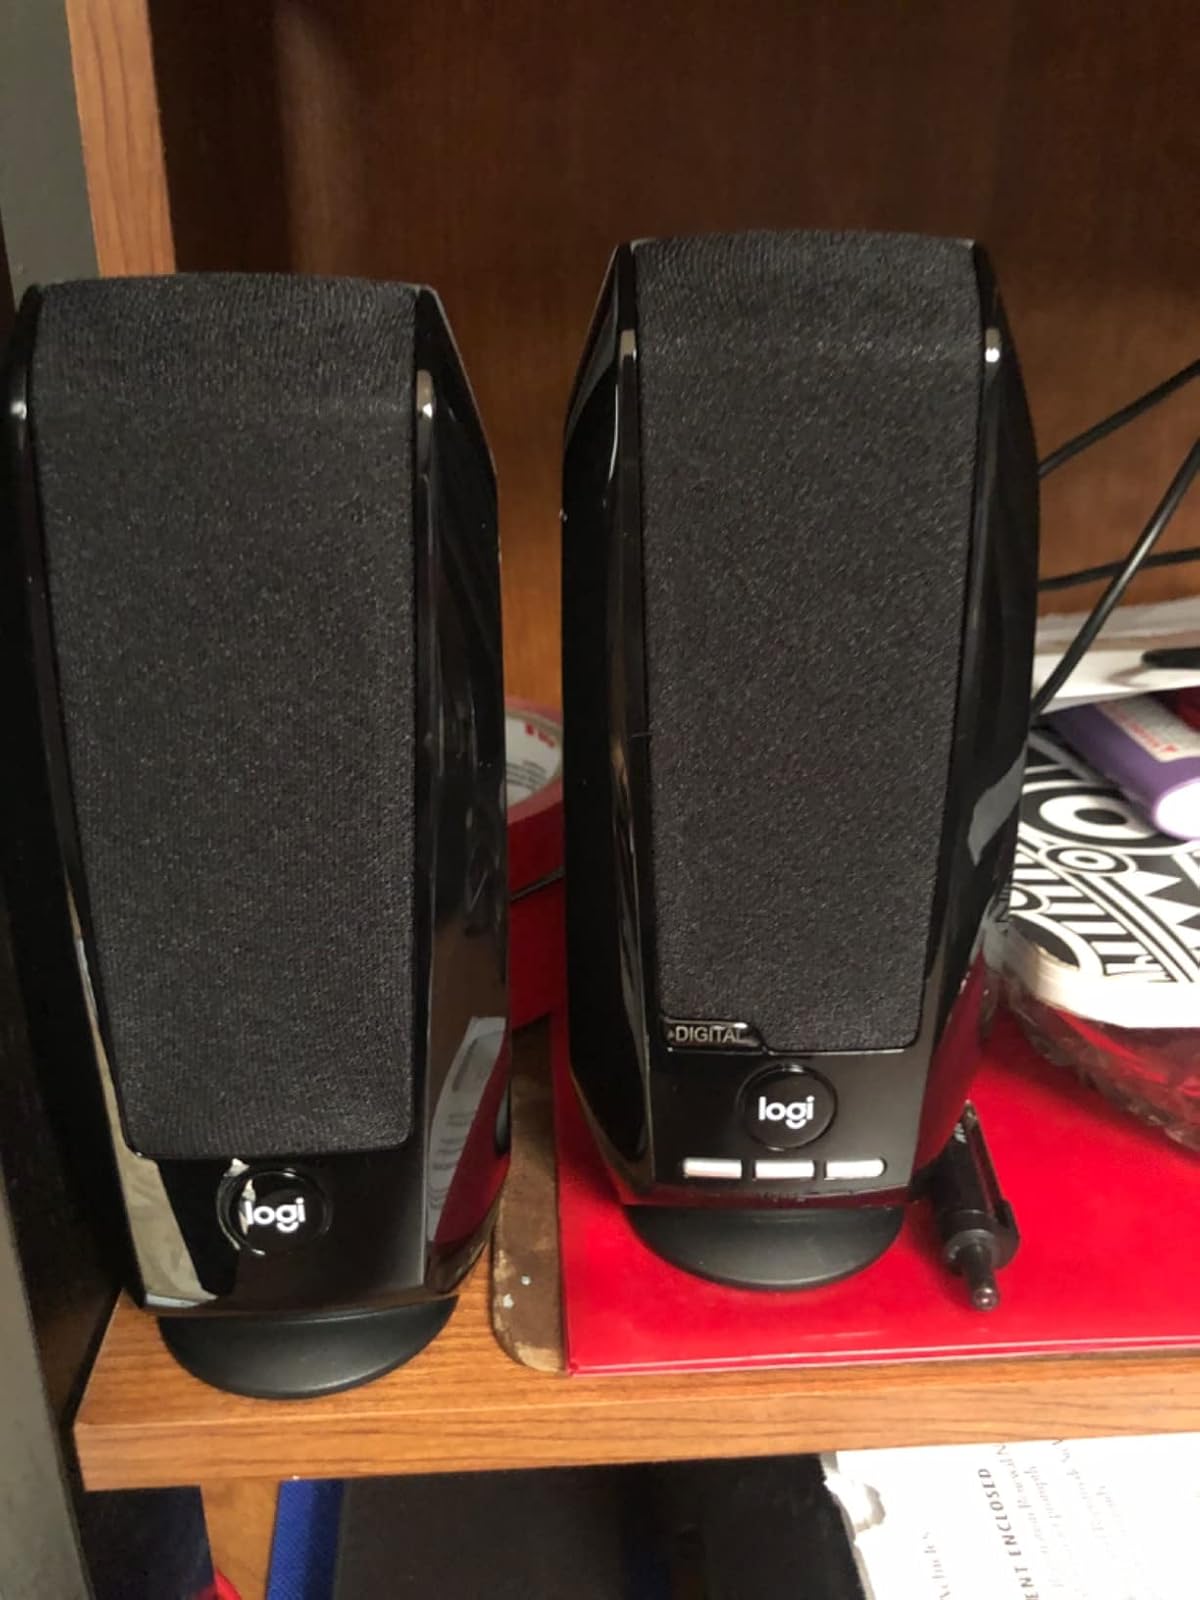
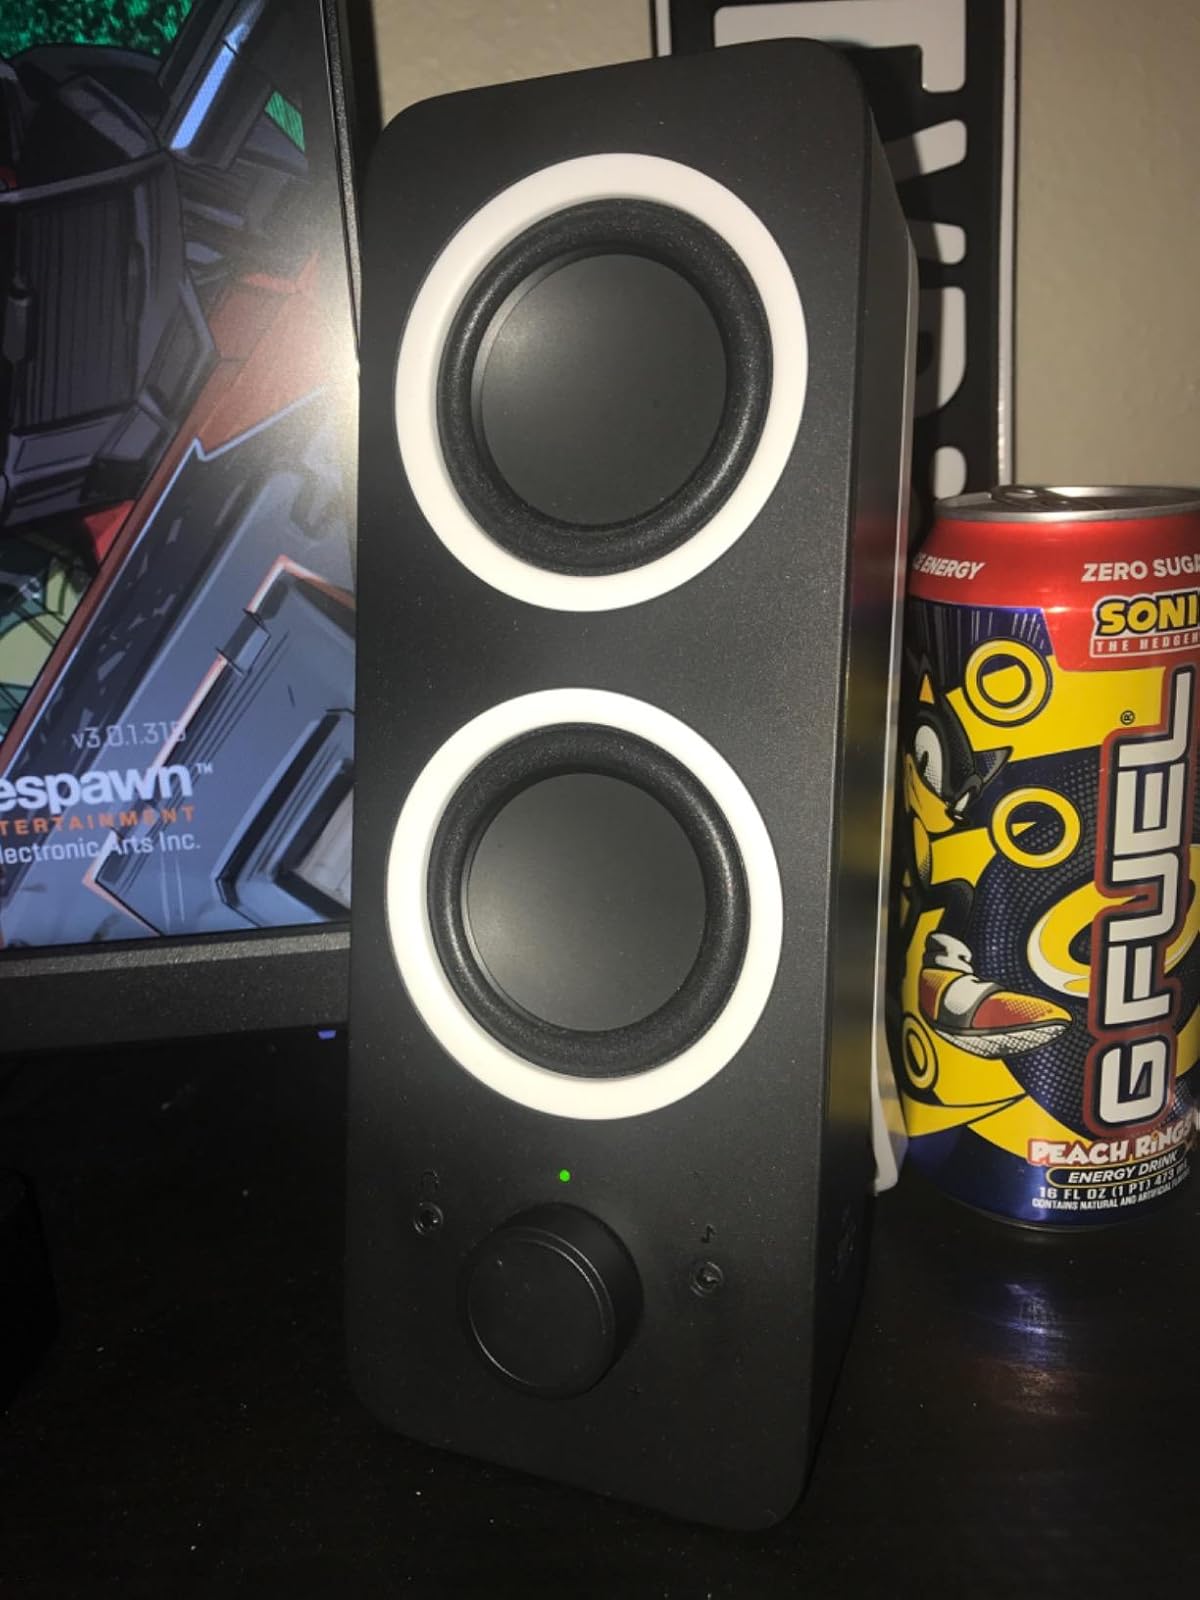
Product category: speaker
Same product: no